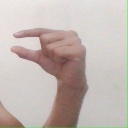
अक्षर: ग